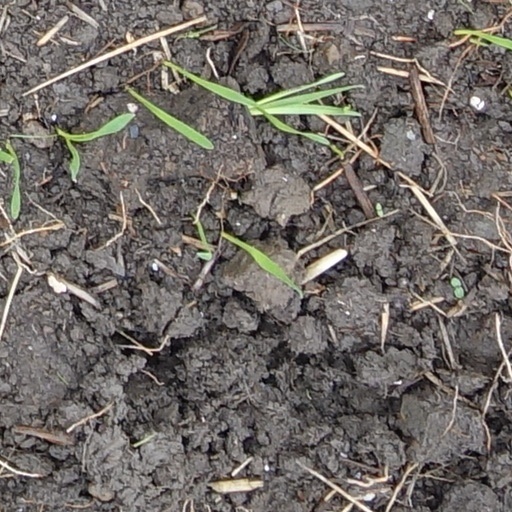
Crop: wheat